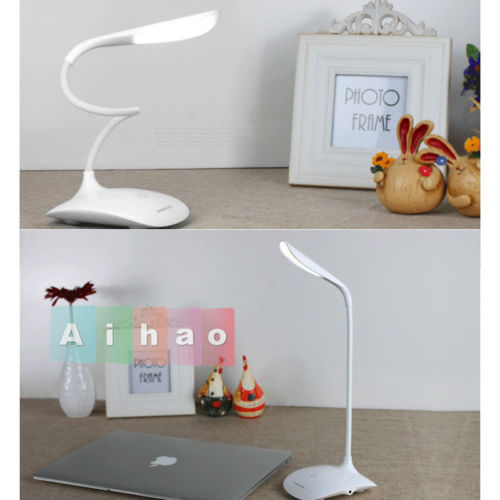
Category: lamp